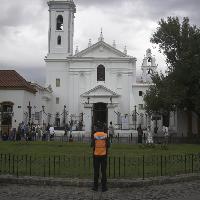
Weather: cloudy or overcast